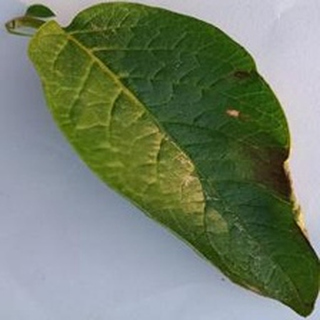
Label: potato_late_blight